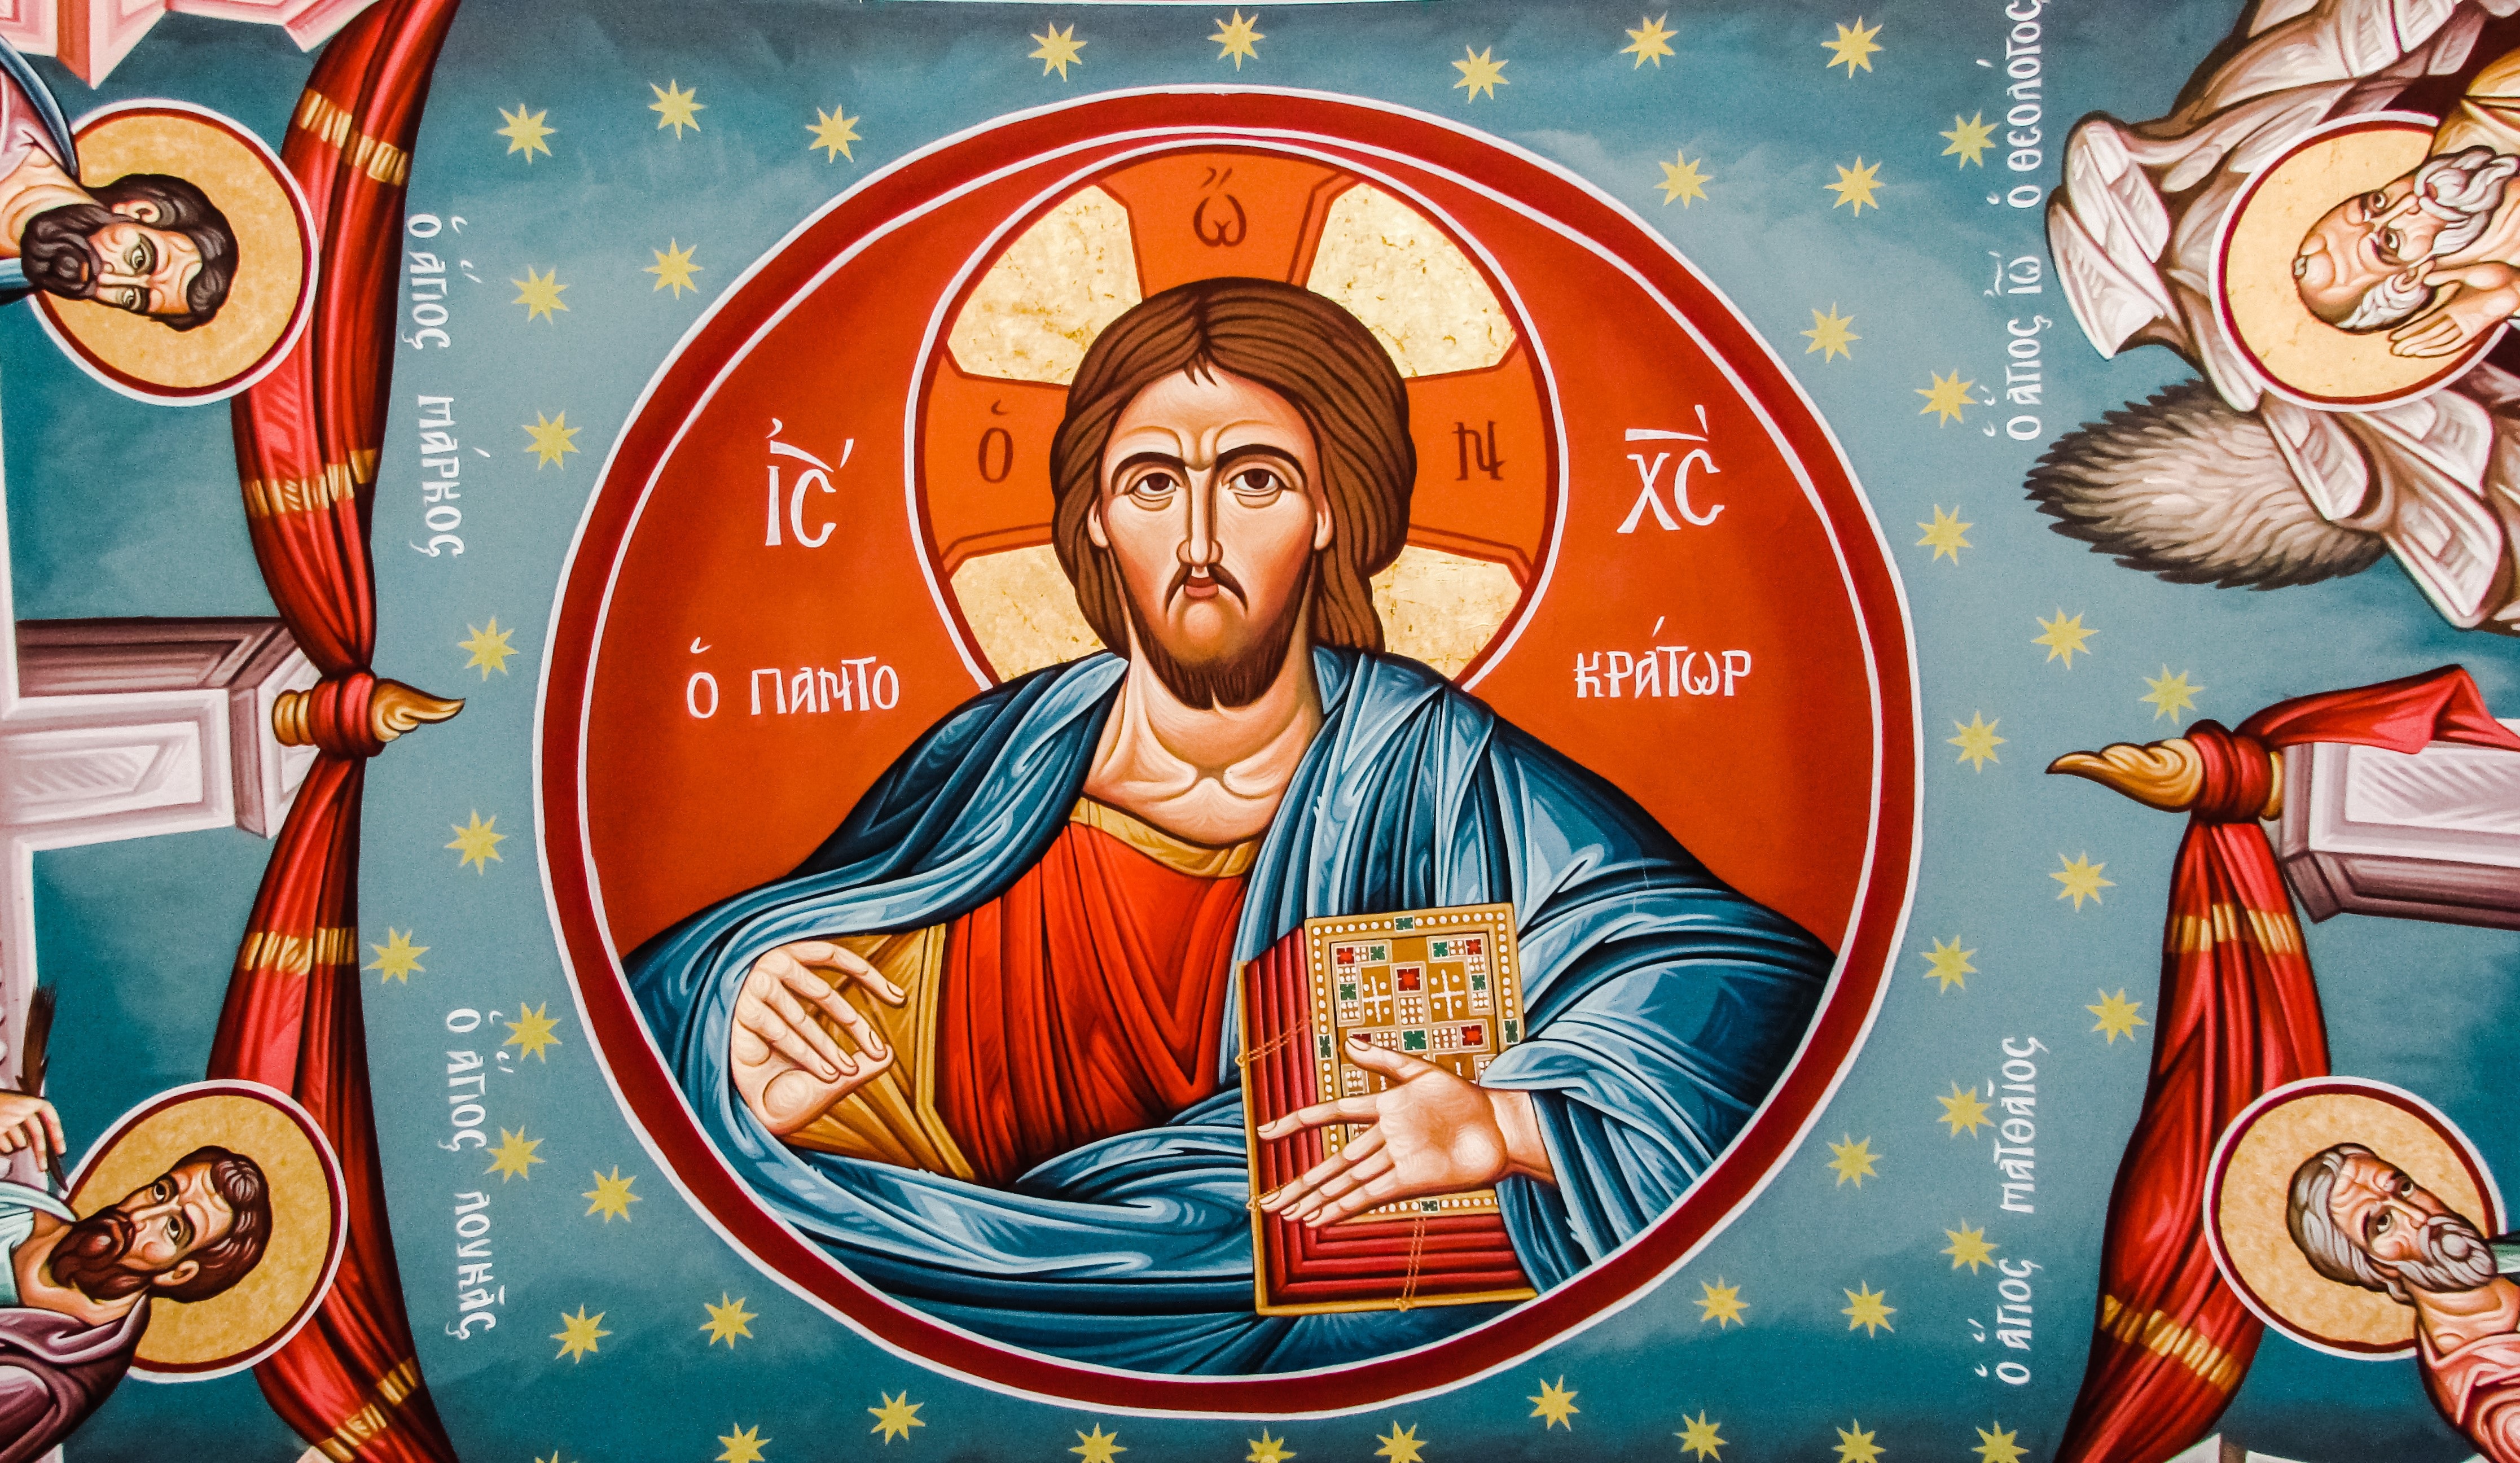
ceiling, chapel, painting, illustration, iconography, comics, cyprus, cartoon, superhero, pantocrator, jesus christ, paralimni, ayia varvara, evangelists, fictional character, comic book